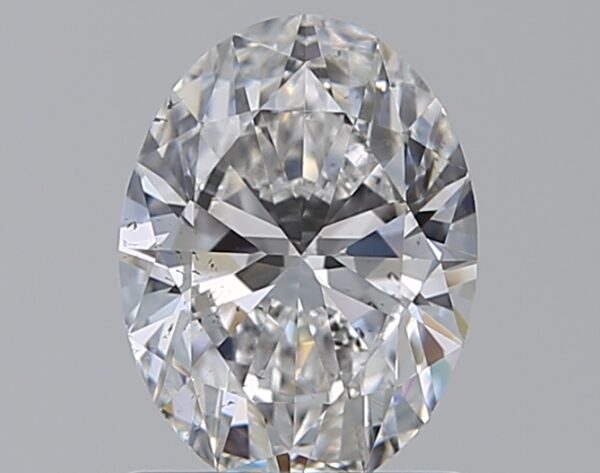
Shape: oval
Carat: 0.9
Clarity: SI1
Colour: D
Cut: EX
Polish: EX
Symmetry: EX
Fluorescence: M
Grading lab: GIA
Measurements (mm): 7.51 x 5.59 x 3.39